Cinema of Estonia

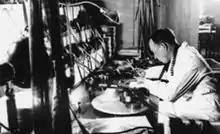
Konstantin Märska at the Estonian Culture Film in 1936

The first full-length feature film was made in 1924 "Shadow of the Past" directed by Konstantin Märska and produced by his "Konstantin Märska Filmiproduktsioon" (Konstantin Märska Film Production). Two feature films by Märska have survived: "Vigased pruudid" (1929) and "Jüri Rumm" (1929). "Theodor Lutsu Filmiproduktsioon" (the Film Production of Theodor Luts Studio) was established by Theodor Luts and his wife Aksella Luts, who produced documentaries and feature films. His "Noored kotkad" (Young Eagles) (1927) is generally regarded as the cornerstone of Estonian cinema. Luts was also responsible for directing the only Estonian sound feature made before Soviet era, an Estonian-Finnish co-production "Päikese lapsed" (1932). Luts moved to Finland to work as a cinematographer immediately after finishing the film, and never returned to Estonia. Smaller film production studios in Estonia included "Siirius Film" and "K.Kalamees Tartu".